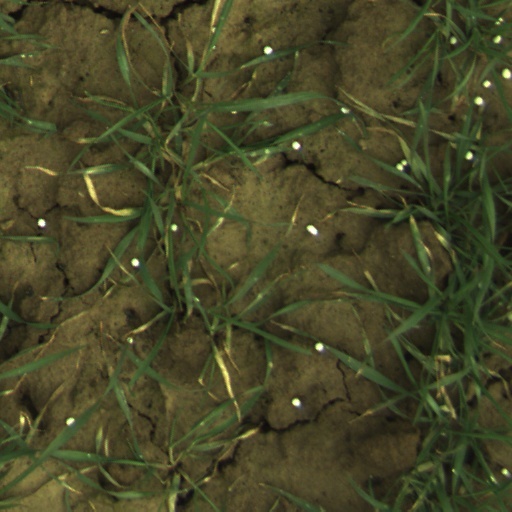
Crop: wheat